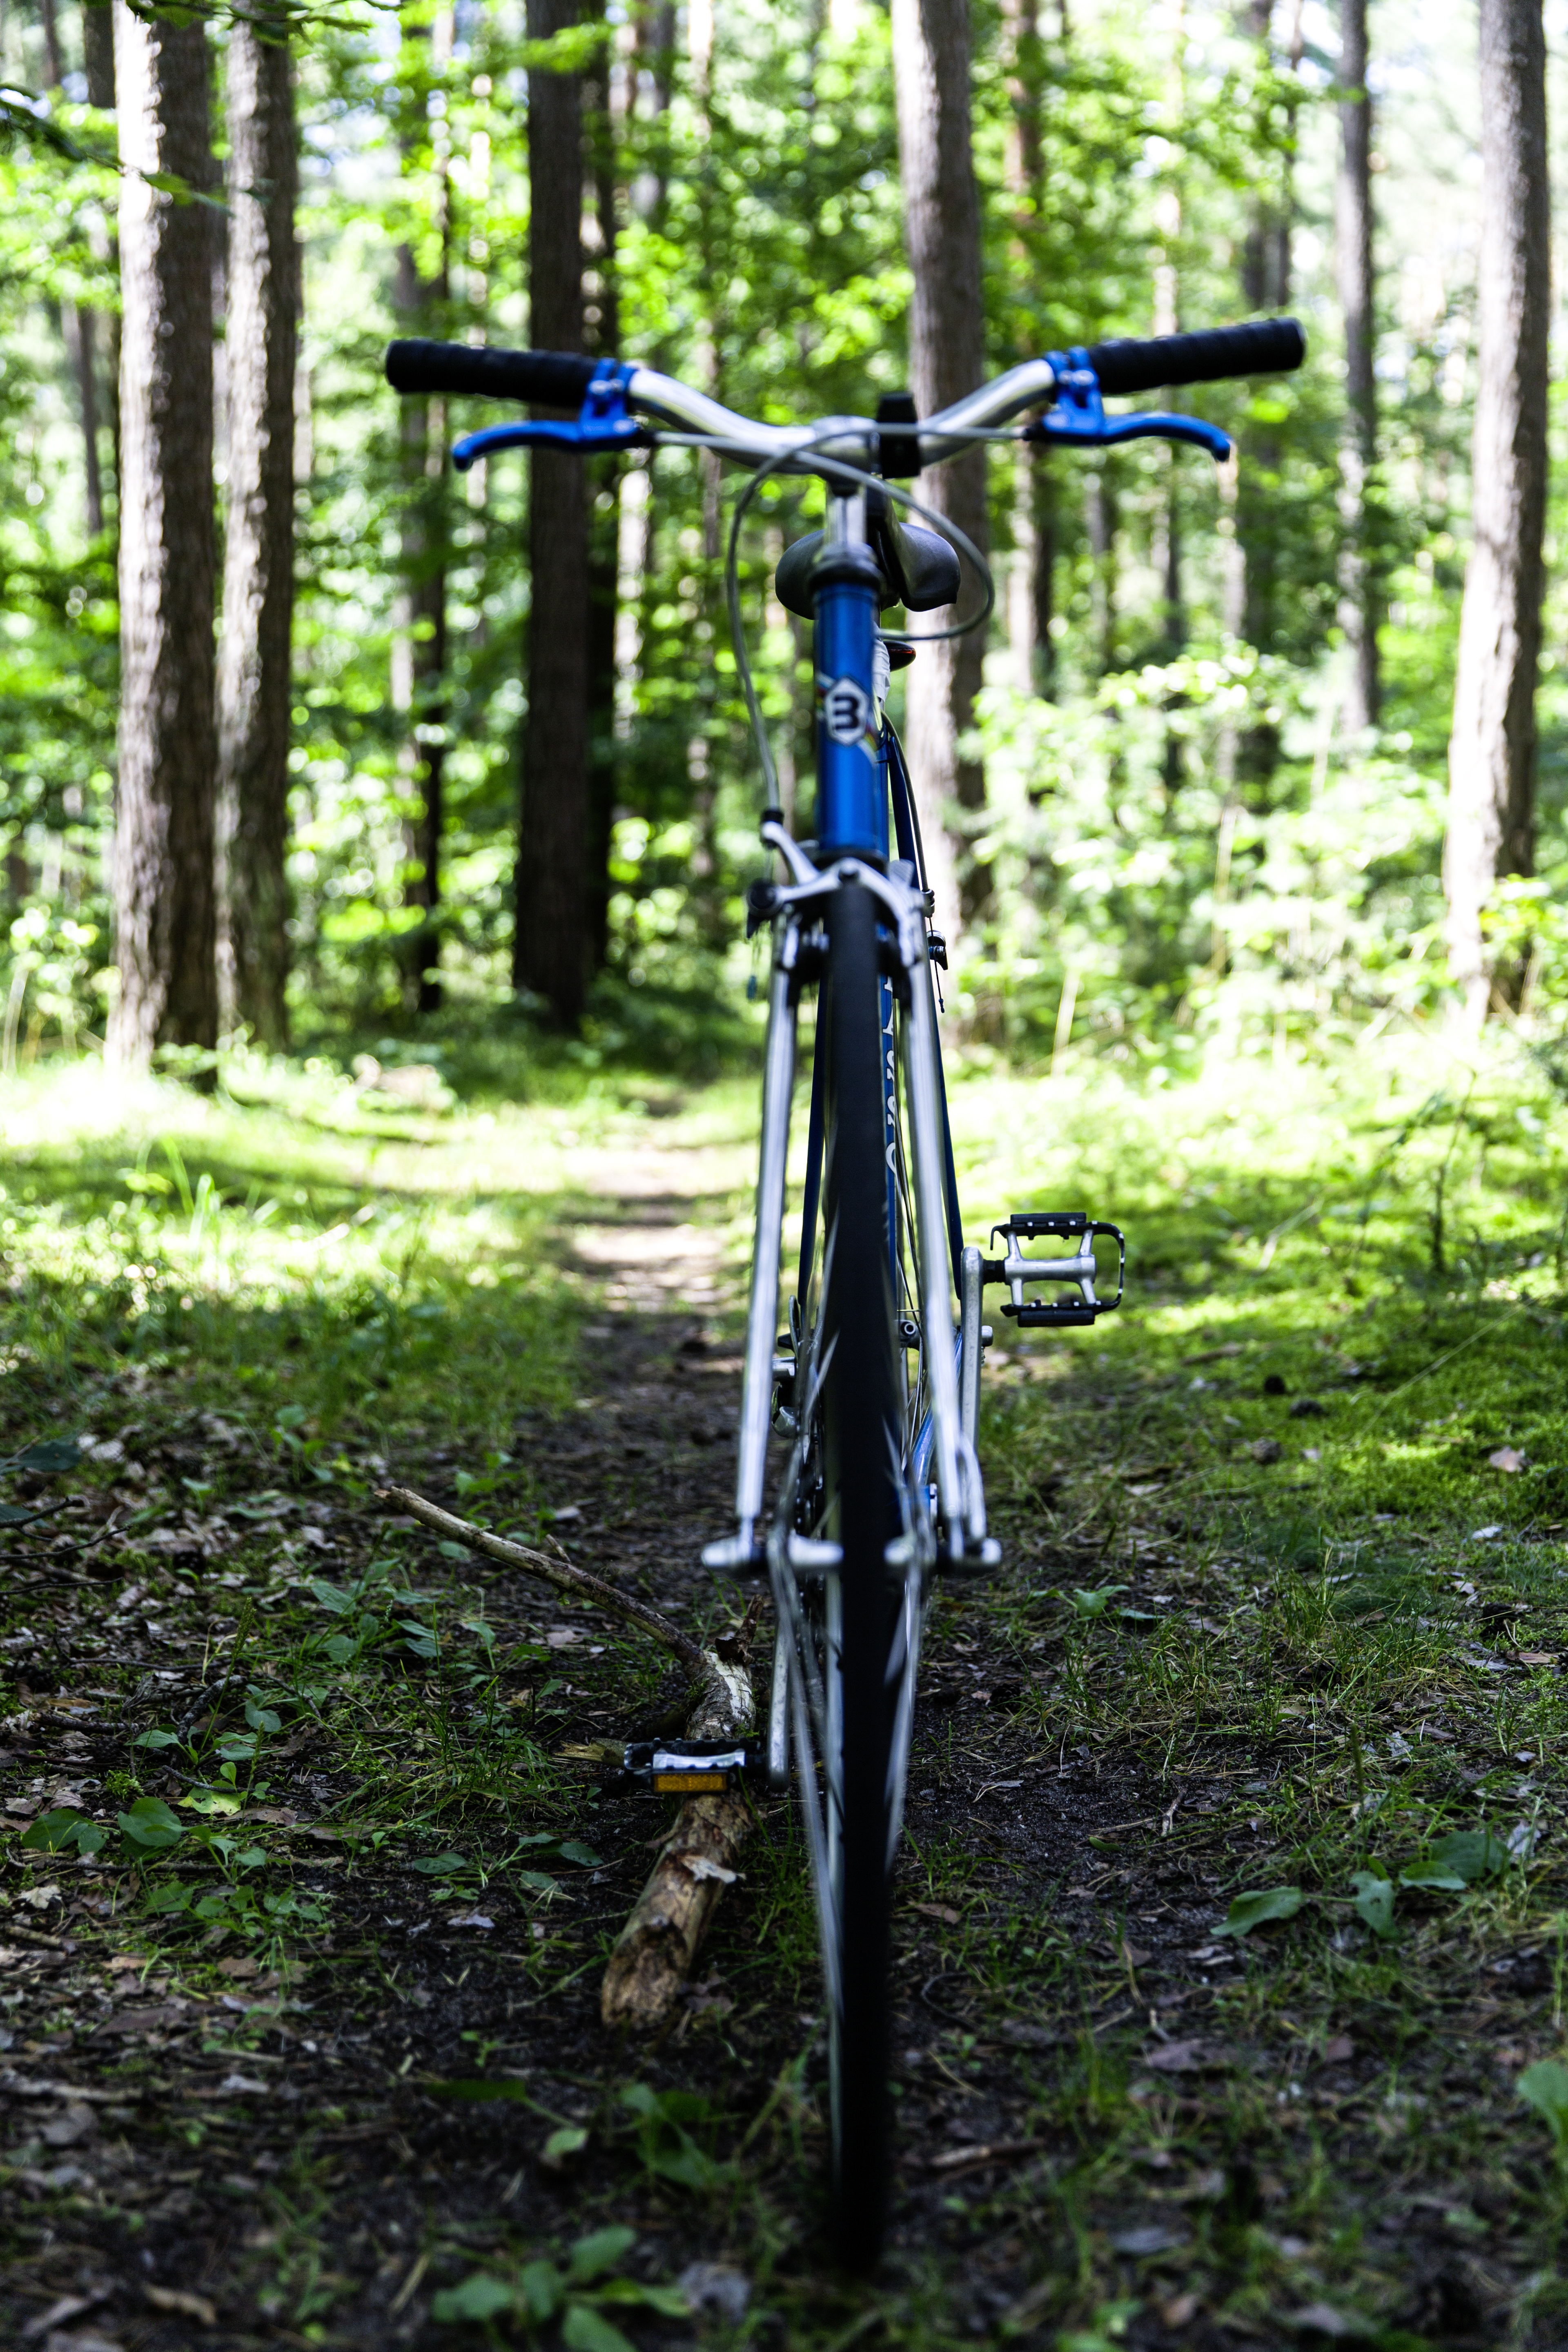
road, trail, vintage, wheel, retro, old, bicycle, bike, urban, steel, green, vehicle, fixed gear, brake, hipster, sports equipment, mountain bike, cycling, design, racing, handlebars, style, 80, classic, woodland, circuit, locomotion, trend, road bike, freeride, cyclists, stylish, fixie, hip, mountain biking, sport bike, chic, steel frame, brake levers, single speed, racing cyclists, track cycling, cycle sport, cyclo cross bicycle, cyclo cross, bicycle racing, downhill mountain biking, road bicycle